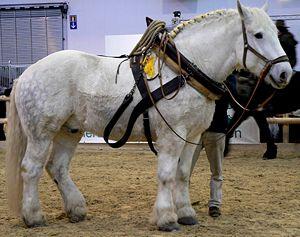
Un cheval de trait est un cheval sélectionné pour ses aptitudes à la traction de véhicules et de matériaux de toutes sortes, appartenant en général à une race puissante et de grande taille. La majorité des races de trait n'existent pas avant le XVIIIᵉ siècle. En Europe, ces animaux sont sélectionnés pour les besoins militaires, notamment la traction des chariots d'artillerie lourde, puis les travaux agricoles. Leur développement accompagne la révolution industrielle et le perfectionnement du matériel, notamment des charrues au cours du XIXᵉ siècle. Ces chevaux effectuent aussi le halage de bateaux et le déplacement de nombreux véhicules hippomobiles pour le transport de personnes ou de matériaux. Ils sont présents dans la plupart des pays développés, entre autres en Europe de l'Ouest, aux États-Unis, en Australie et au Japon.